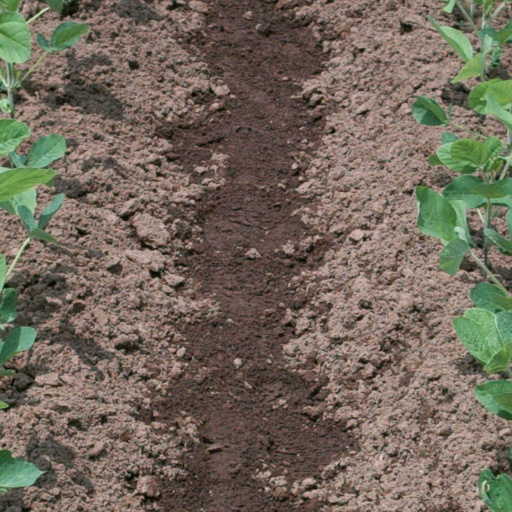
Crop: soybean